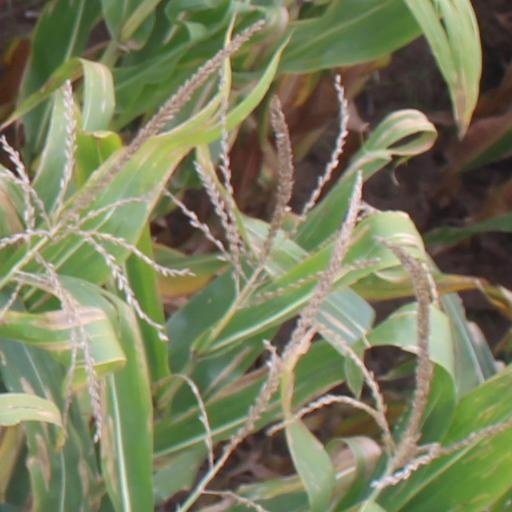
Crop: maize; corn